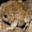
Label: frog